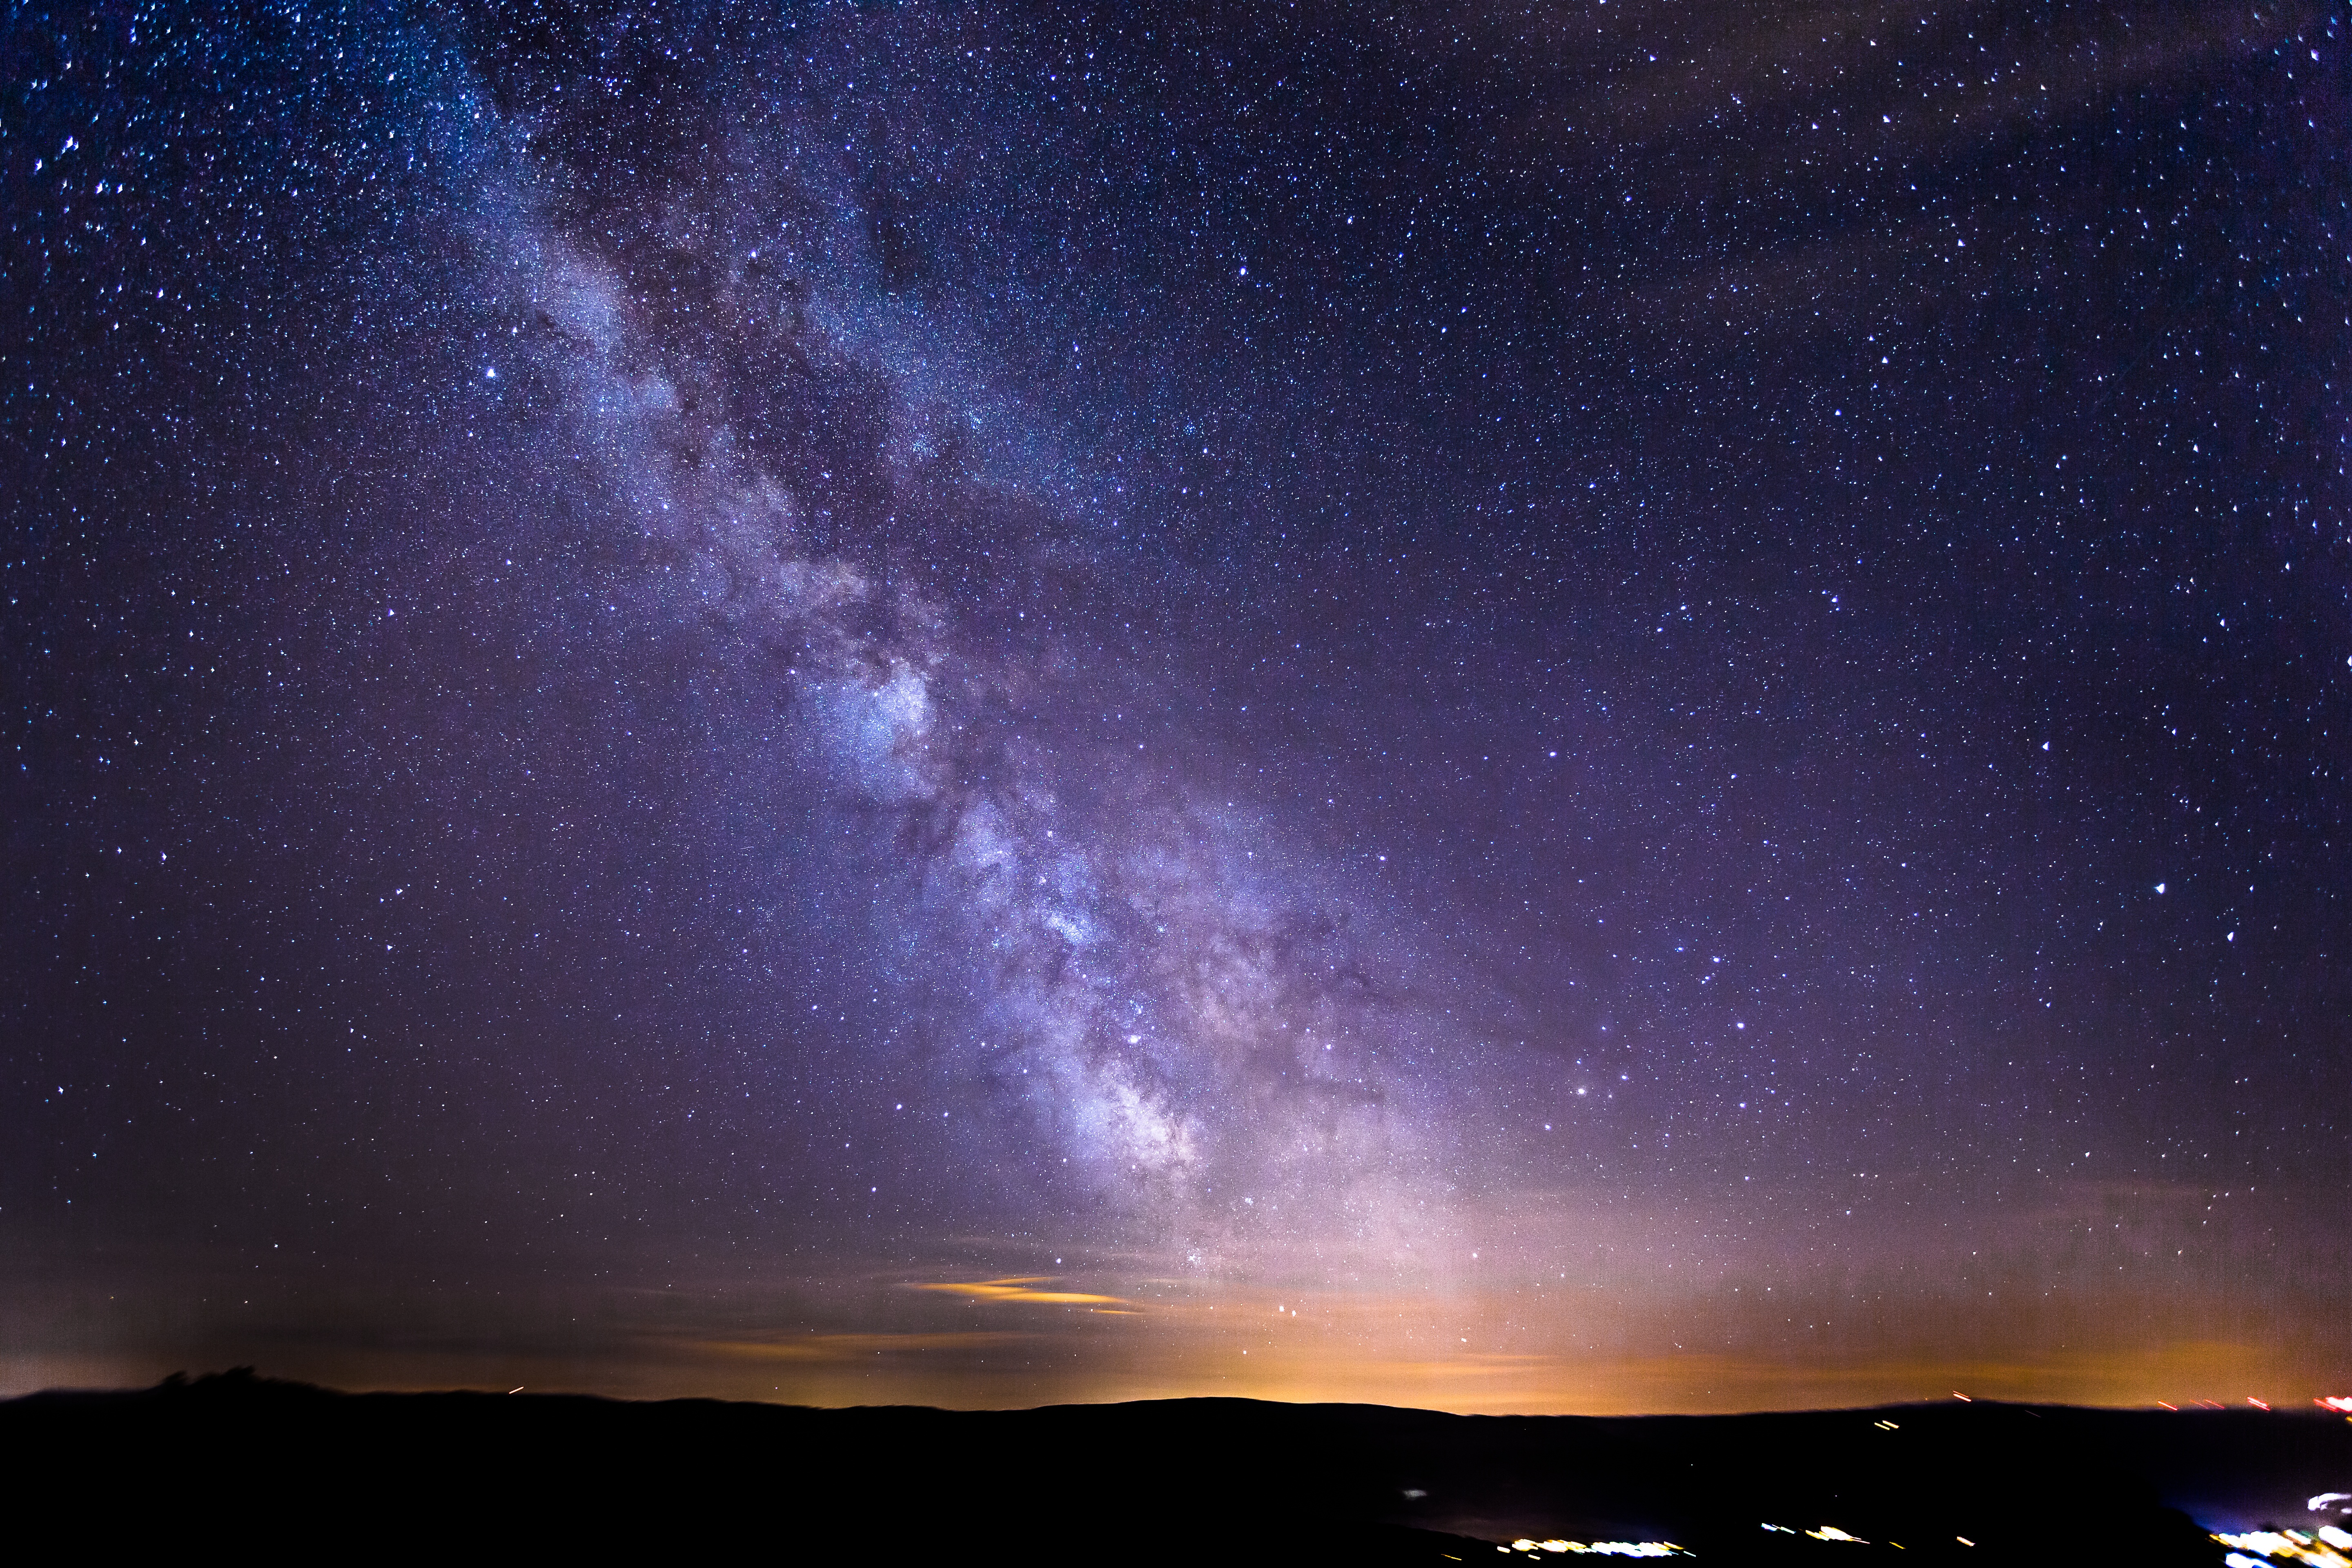
landscape, nature, forest, snow, winter, light, sky, fog, night, star, milky way, city, atmosphere, mystical, evening, shooting star, space, romantic, blue, galaxy, night sky, long exposure, outer space, lights, astronomy, mountains, starry sky, conifers, switzerland, all, mood, evening sky, snow landscape, astronomical object, spiral galaxy, thun, gantrisch, gurnigel, light graffiti, light drawing